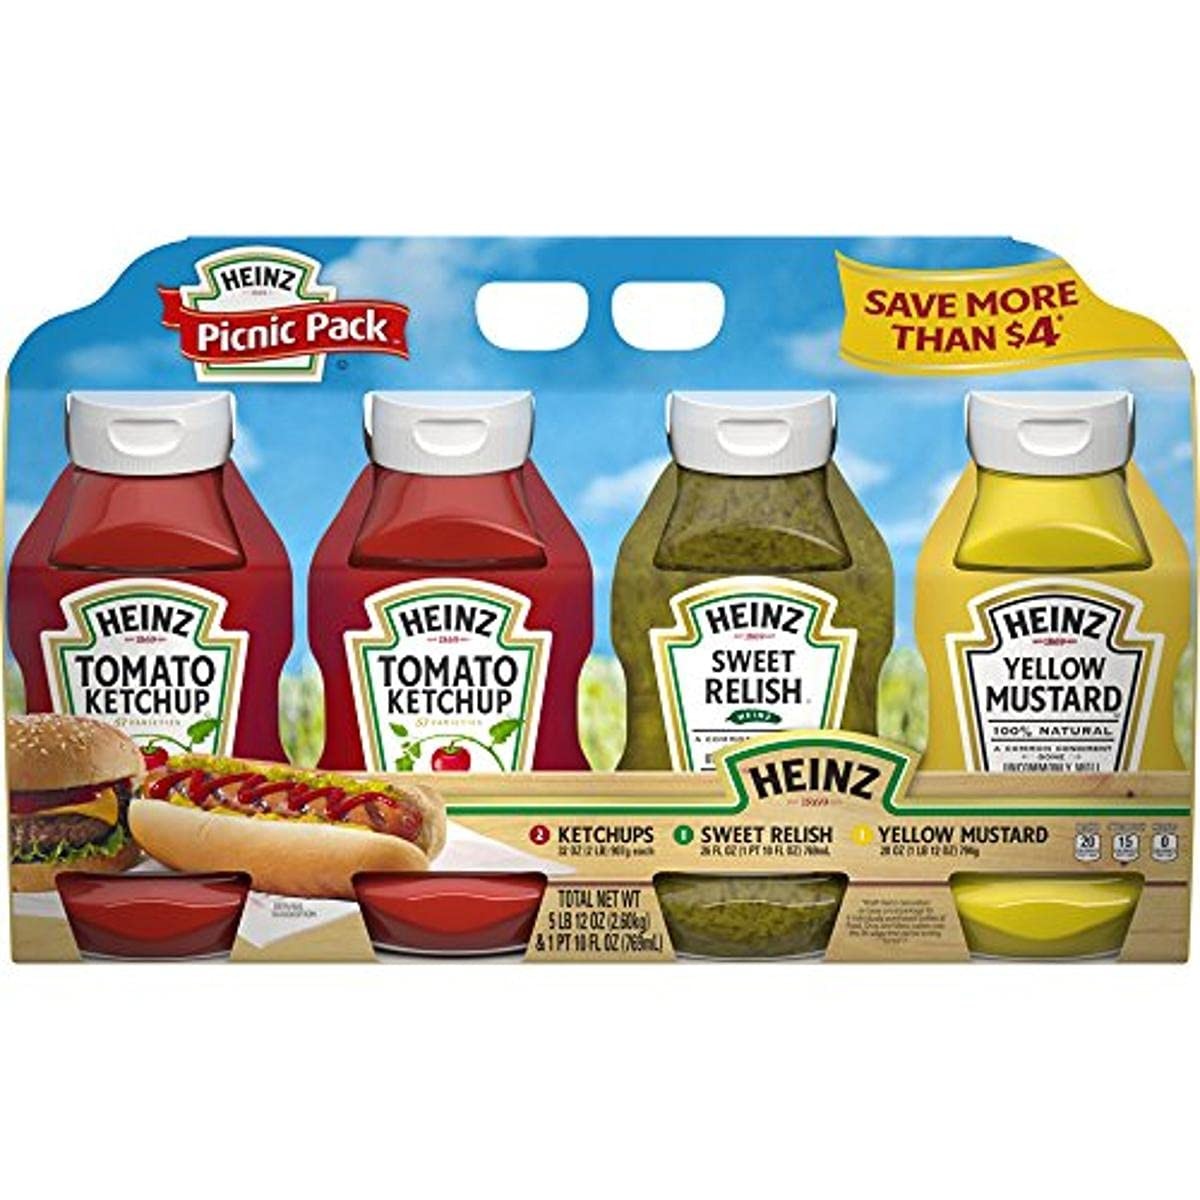
Item Name: Heinz Ketchup, Mustard, and Sweet Relish Picnic Pack, 4 Pack
Bullet Point 1: Yellow Mustard: 1 - 28oz squeeze bottle
Bullet Point 2: Sweet Relish: 1 - 26oz squeeze bottle
Bullet Point 3: Tomato Ketchup: 2 - 32oz squeeze bottles
Value: 1.0
Unit: Count

Price: 16.96